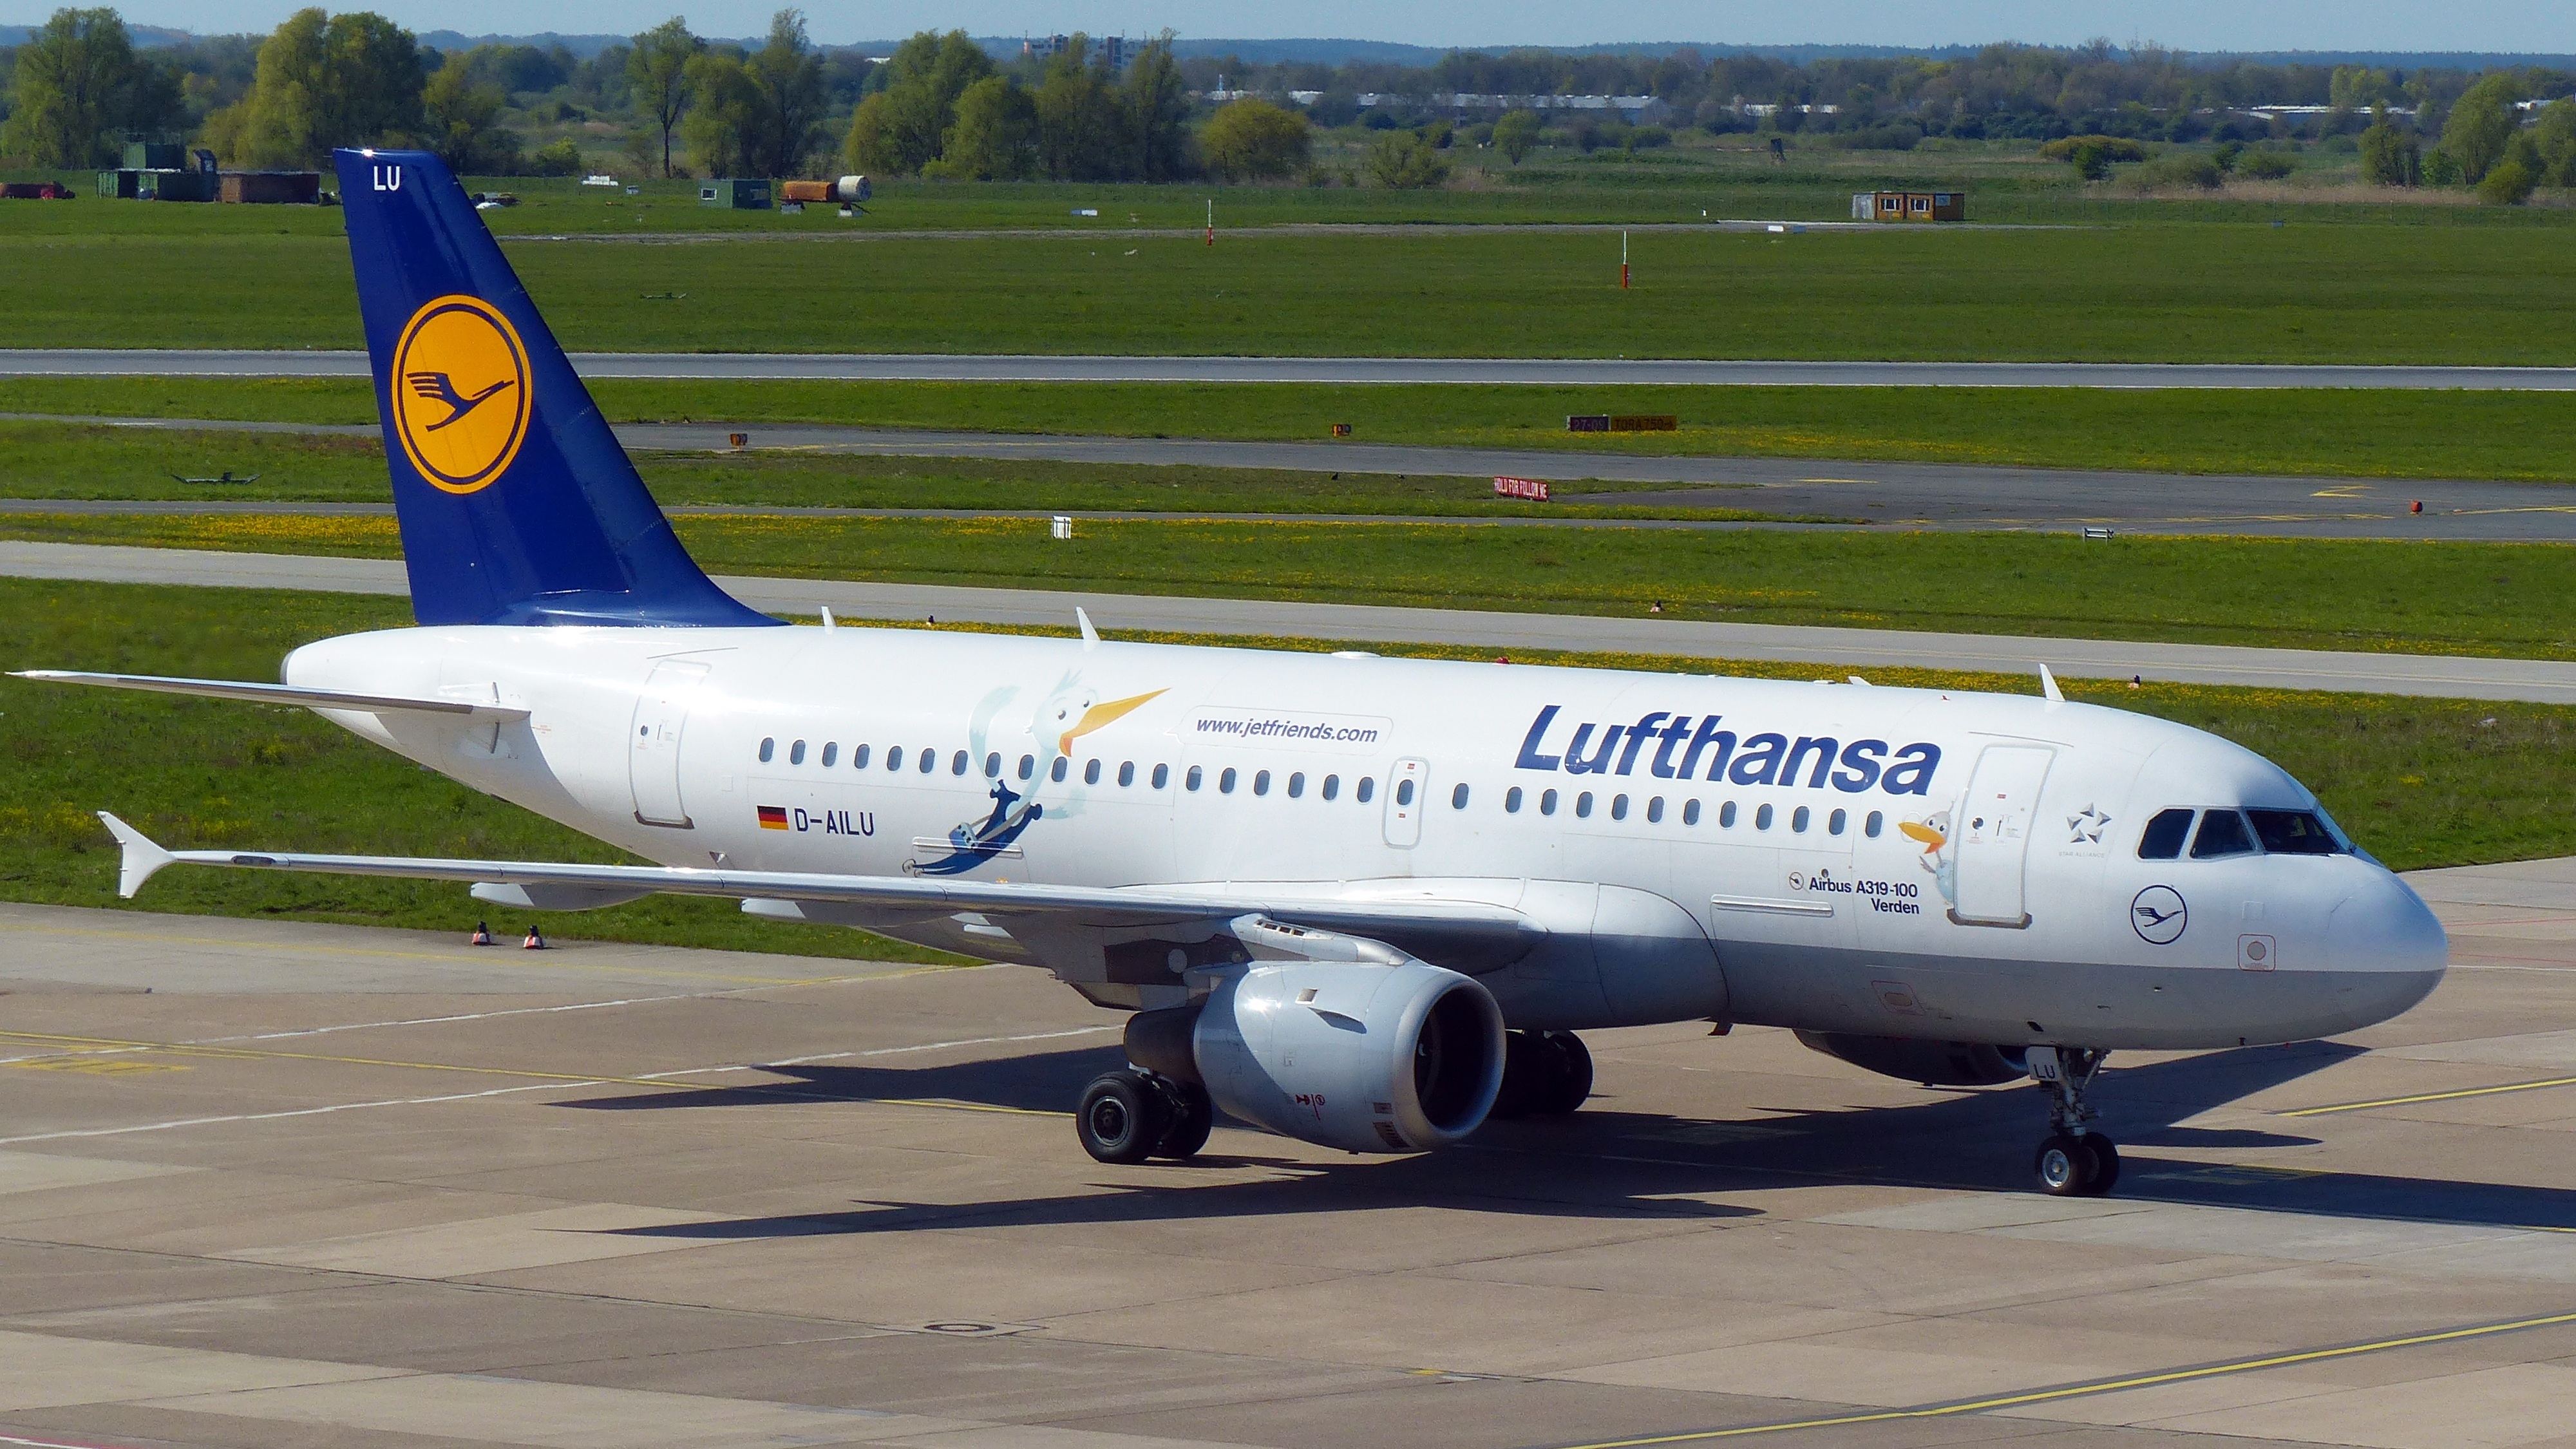
land, fly, airport, travel, airplane, aircraft, vehicle, airline, symbol, aviation, tourism, turbine, logo, airliner, airbus, jet engine, landing, lufthansa, air traffic, passenger aircraft, jet aircraft, airbus a330, boeing 767, air travel, boeing 757, atmosphere of earth, wide body aircraft, narrow body aircraft, airbus a320 family